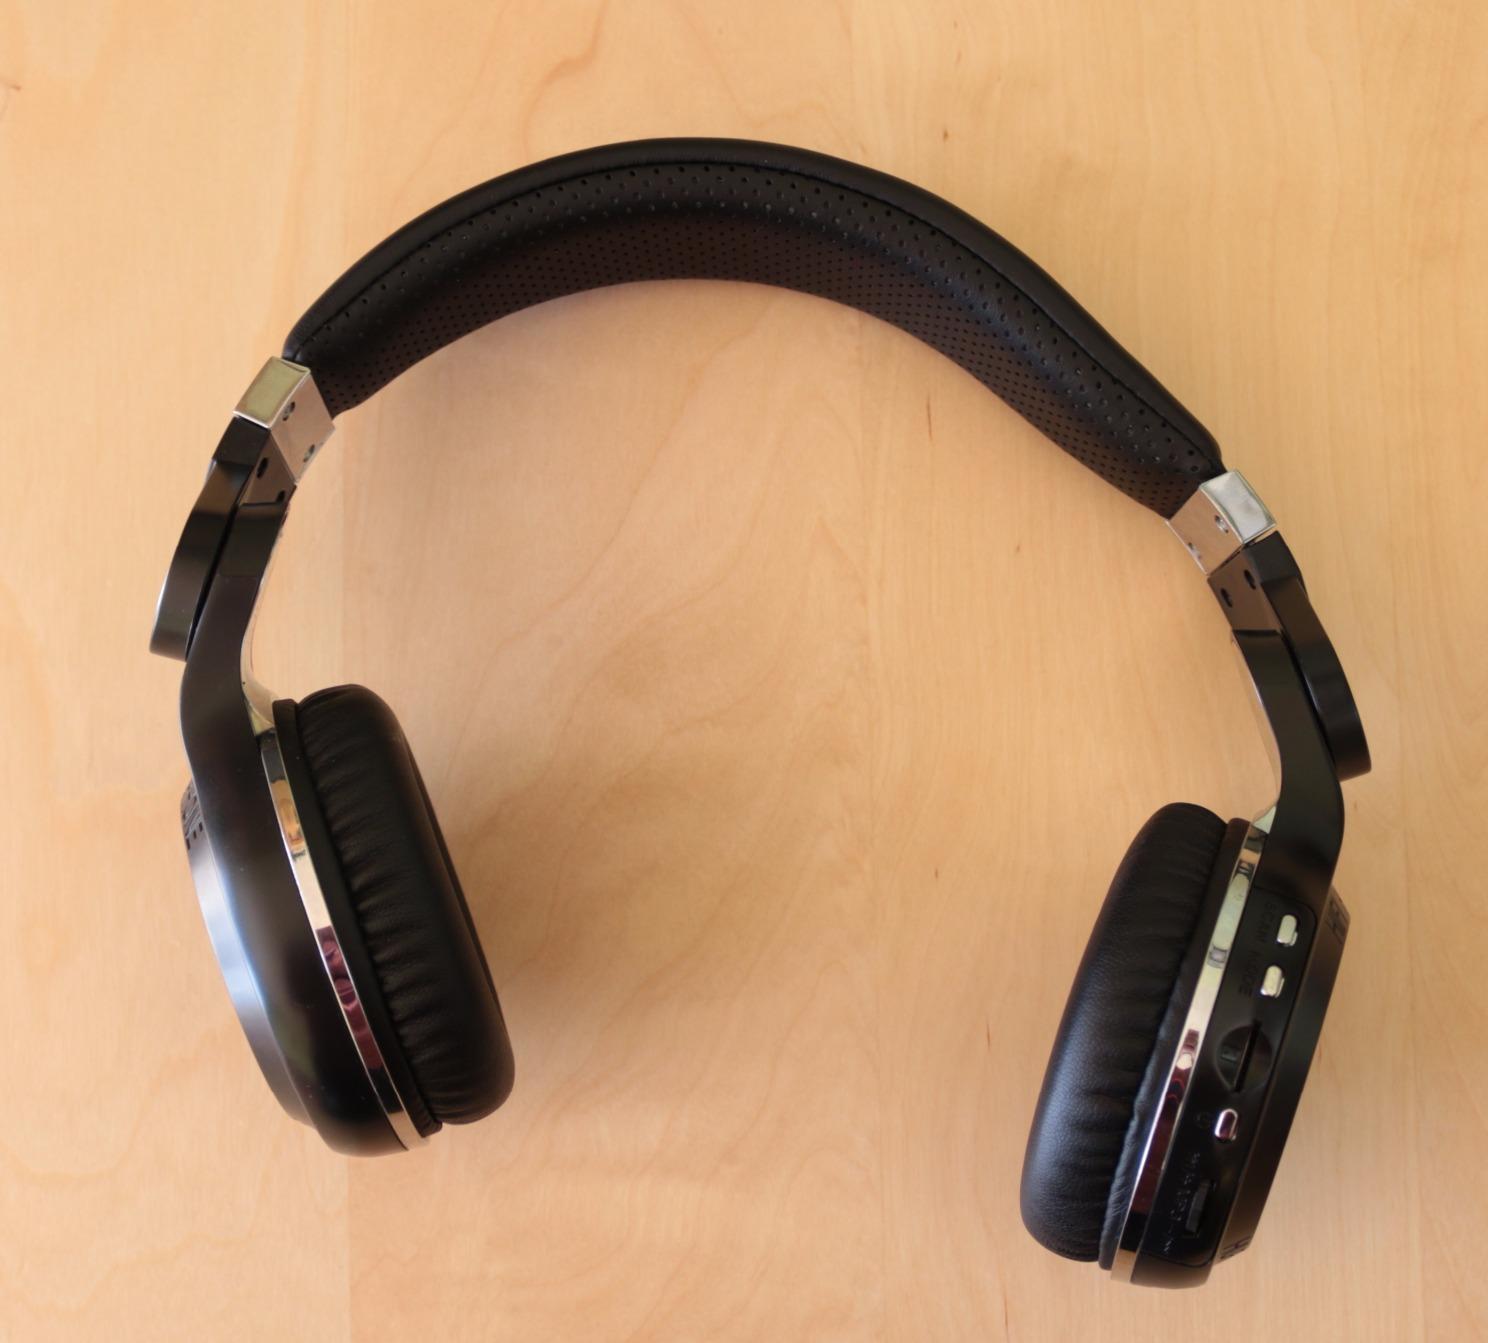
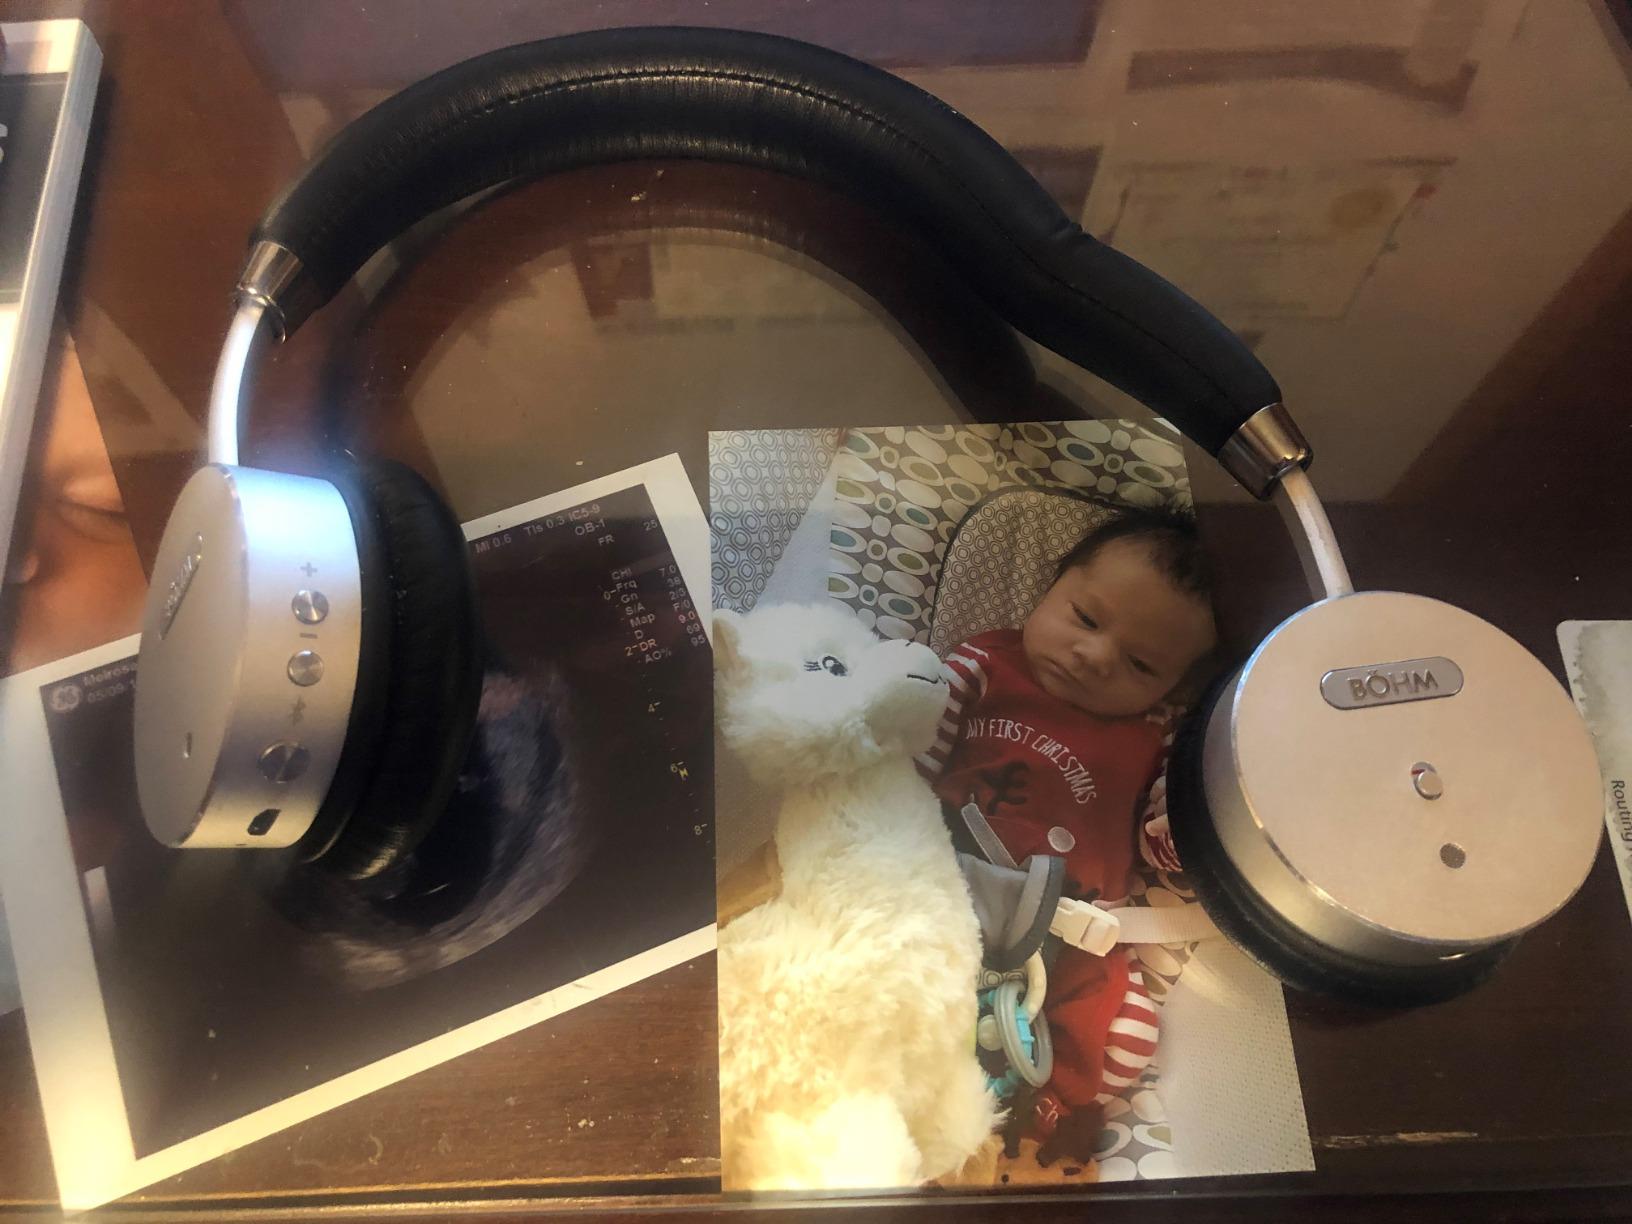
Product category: headphones
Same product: no